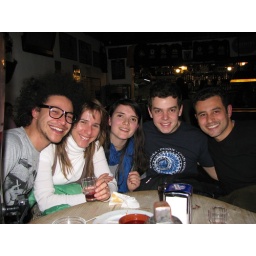
nice but somewhat creepy dudes from Brazil and the girl whose house I stayed at in Barcelona